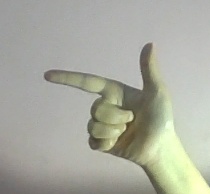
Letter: yaa